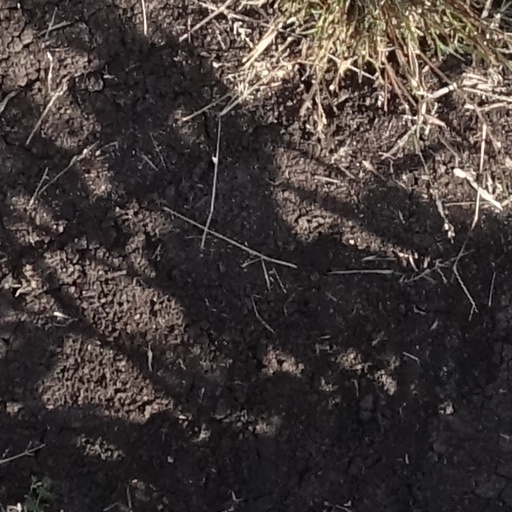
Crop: sorghum